Plasma cell granuloma

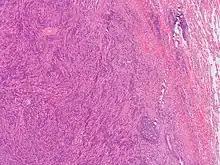
General image of plasma cell granuloma that was classified in a broader category of inflammatory pseudotumor. Original author of image was: Yale Rosen from USA

The etiology of plasma cell granulomas is widely unknown, however, there are a few ideas on what causes the condition to develop. Studies suggest that one possible causative factor is the presence of a foreign body. A foreign body is likely to give off an antigenic cue causing the accumulation of polyclonal IgG4 positive plasma cells. Others suggest that plasma cell granulomas have an autoimmune origin. PCGs have also been found to be drug and/or hormone induced.